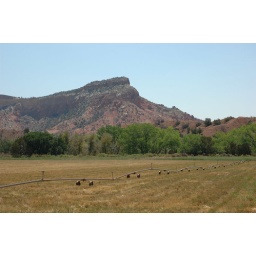
Contrasts. An irrigated field in front of the Ghost Ranch conference center with green cottonwood trees in the creek bottom.